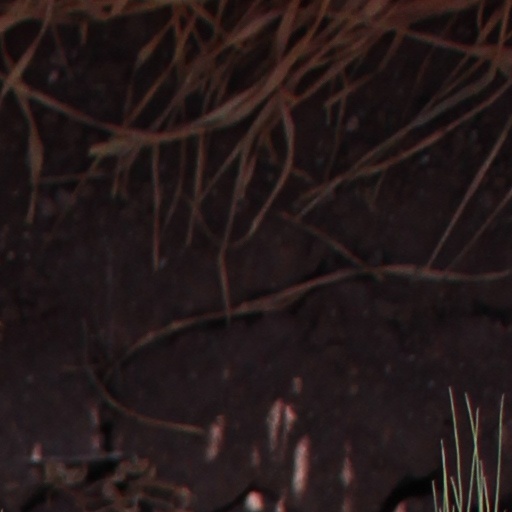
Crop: wheat